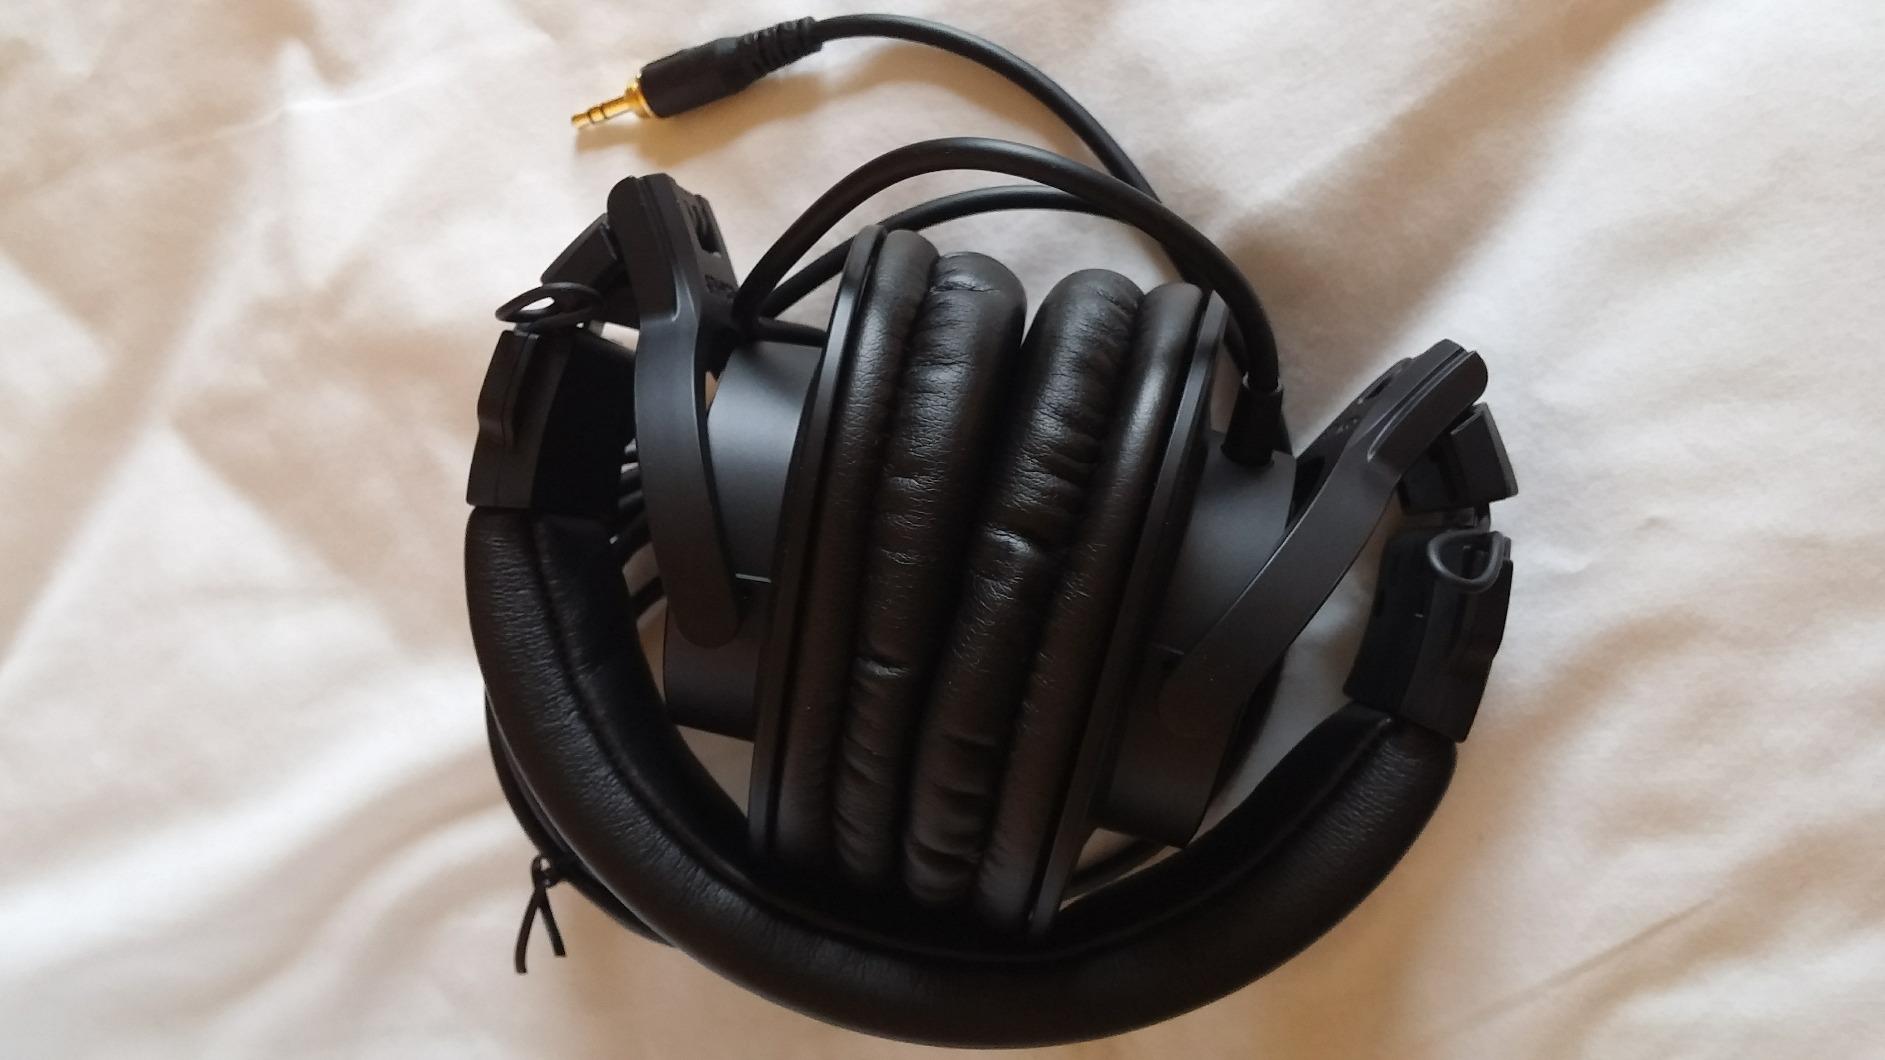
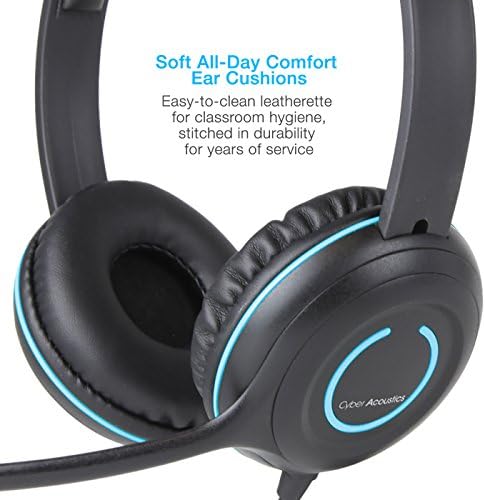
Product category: headphones
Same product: no